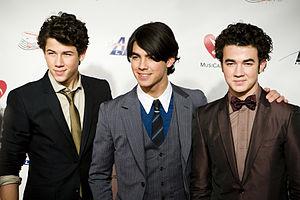
Nicholas Jerry Jonas plus connu sous le nom de Nick Jonas, né le 16 septembre 1992 à Dallas, est auteur-compositeur-interprète et acteur américain, qui s'est fait connaitre grâce à la série télévisée Jonas L.A. mettant en scène le groupe Jonas Brothers auquel il appartient avec ses frères Joe et Kevin.
Paul Kevin Jonas II plus connu comme Kevin Jonas, ou K2 est l'un des membres du groupe des Jonas Brothers.
Joseph Adam Jonas, plus connu sous le nom de Joe Jonas, est un chanteur, musicien et acteur américain, né le 15 août 1989 à Casa Grande en Arizona aux États-Unis.
Les Jonas Brothers est un groupe de pop rock américain constitué de trois frères originaires de Wyckoff dans le New Jersey : Kevin Jonas, né le 5 novembre 1987, Joe Jonas, né le 15 août 1989, et Nick Jonas, né le 16 septembre 1992. Ils ont sorti quatre albums : It's About Time en 2006, Jonas Brothers en 2007, puis A Little Bit Longer en 2008, et enfin Lines, Vines, and Trying Times en 2009. Ils ont aussi sorti, en 2010, un album réunissant les chansons de leur série Jonas L. A..